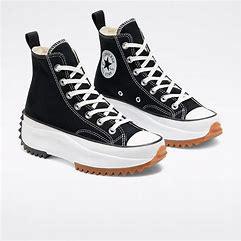
Brand: Converse
Model: Run Star Hike